Laich of Moray

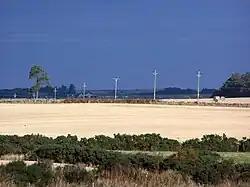

The Laich of Moray or Laigh of Moray (locally: Laich o' Moray) is the rich agricultural coastal plain in Moray. "Laich" is a Scots word meaning Low-lying land. The generally accepted area covered by the term "Laich of Moray" is from Fochabers to Brodie and also includes the towns of Elgin, Forres, Lossiemouth, Burghead, Hopeman and Lhanbryde.